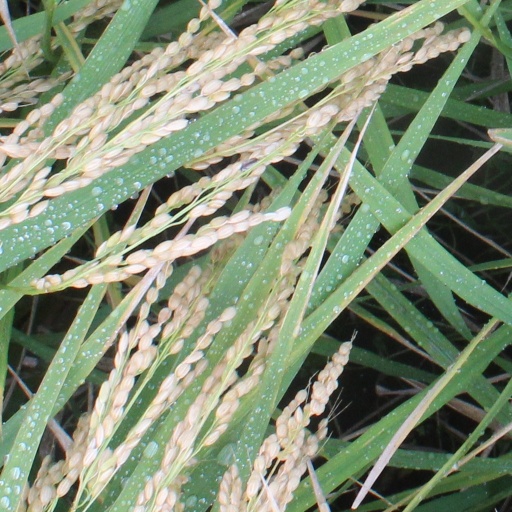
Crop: rice